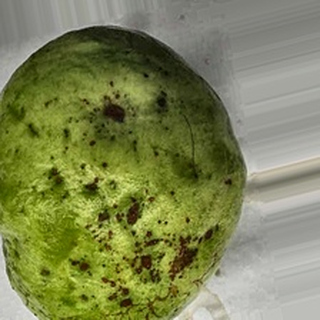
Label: guava_anthracnose